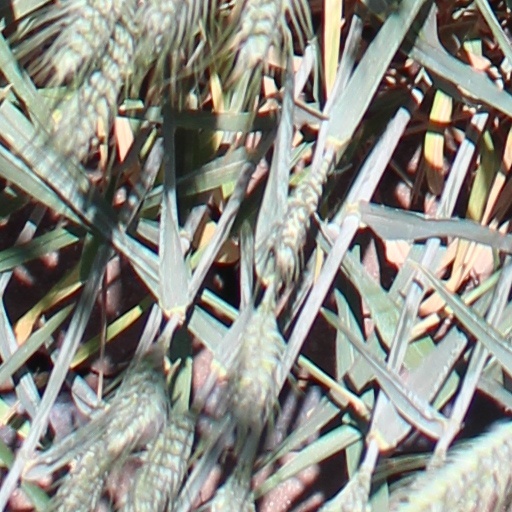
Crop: wheat